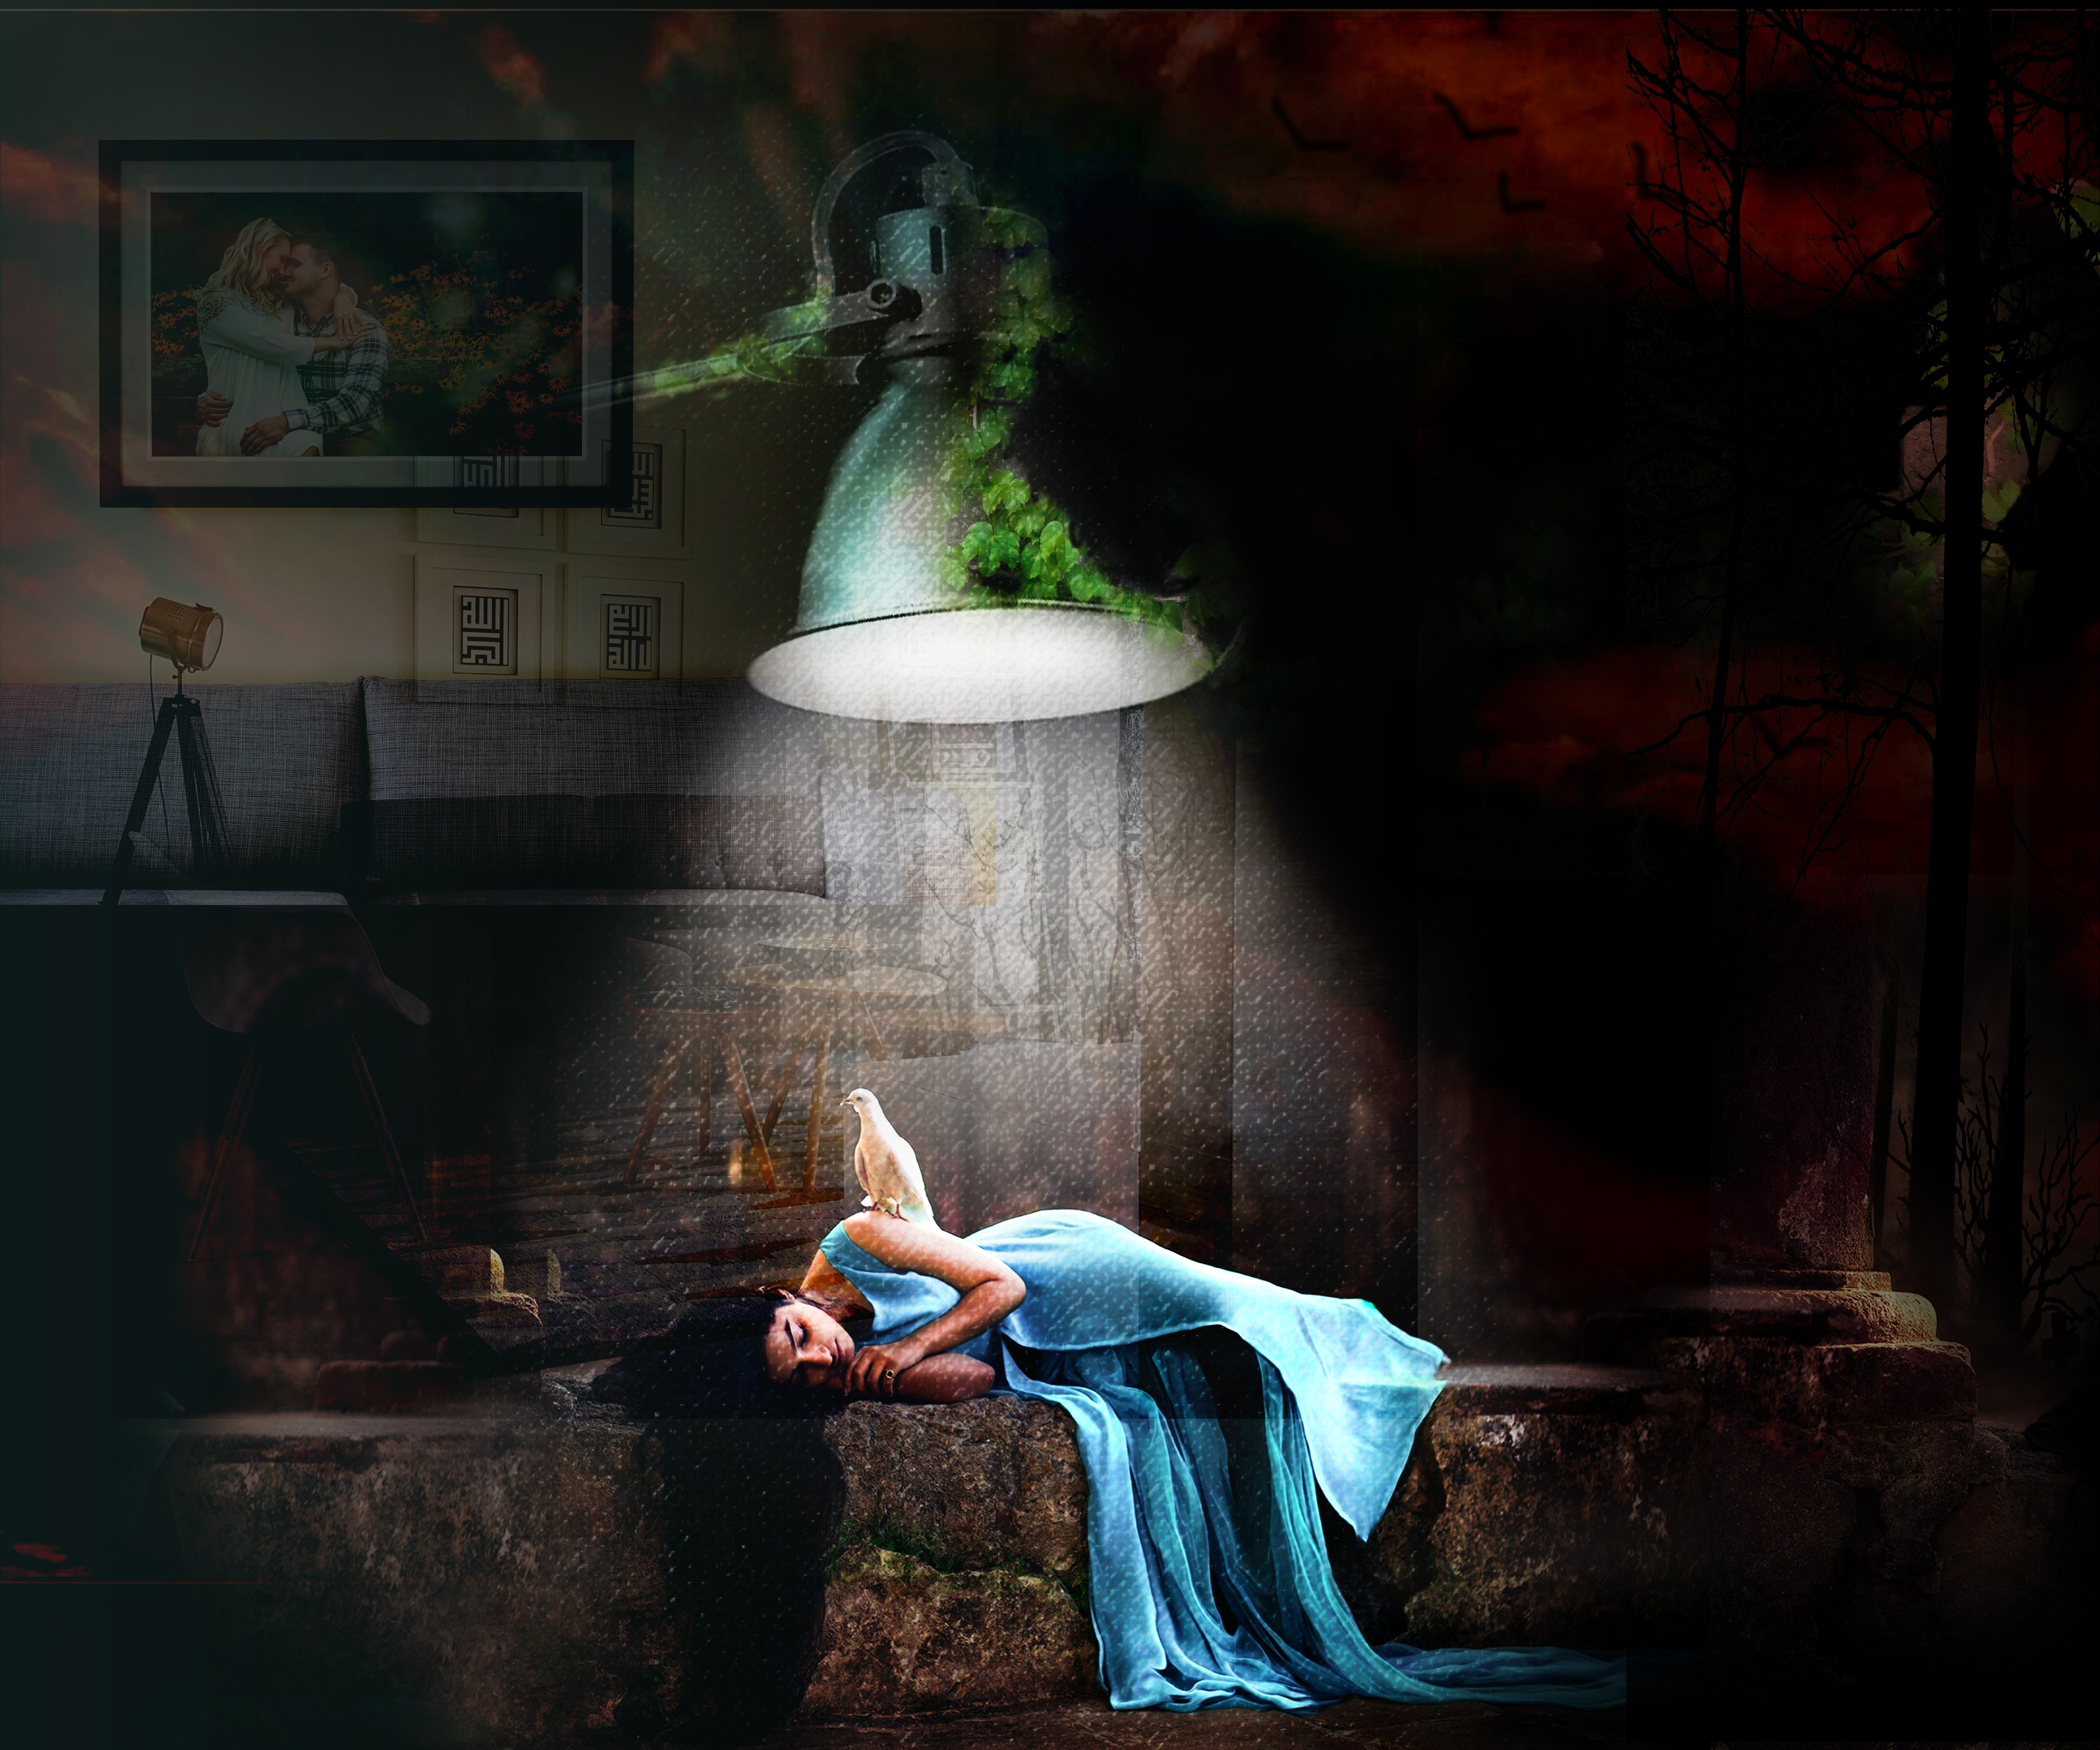
girl, sleeping, collage, graphic, art, visual arts, Digital compositing, photography, stock photography, hand, still life photography, darkness, painting, illustration